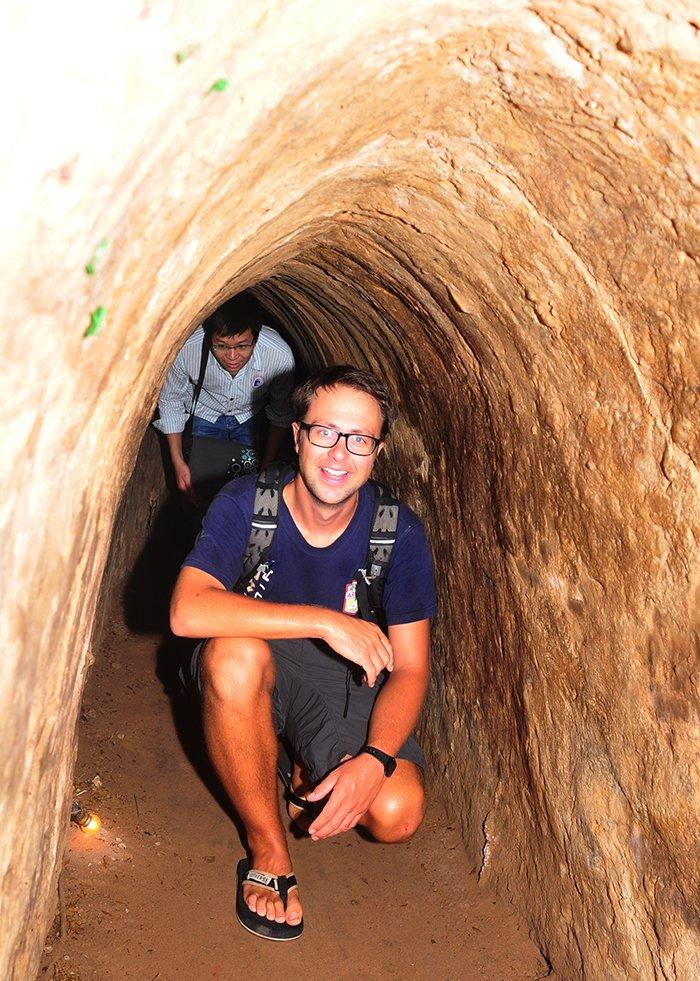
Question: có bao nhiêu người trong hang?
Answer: có hai người trong hang